Batu Caves

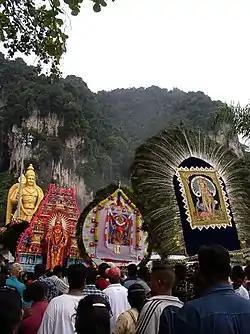
Thaipusam procession at Batu caves

The Batu Caves serve as the focal point of the yearly Thaipusam festival, celebrated by Tamil Hindus. The temple attracts thousands of people for the elaborate festivities. Kavadi Aattam is a ceremonial act of sacrifice and offering practiced by devotees, which forms a central part of the festival. "Kavadi" (meaning "burden" in Tamil) itself is a physical burden, which usually consists of two semicircular pieces of wood or steel which are bent and attached to a cross structure in its simplest form, that is balanced on the shoulders of the devotee and signifies a form of debt bondage. Worshipers often carry pot(s) of cow milk as an offering ("paal kudam"). The most extreme and spectacular practice is the carrying of "Vel kavadi", a portable altar decorated with peacock feathers and flowers, that is attached to the body of the devotee through multiple skewers and metal hooks pierced into the skin on the chest and back.